Clarendon Hills station

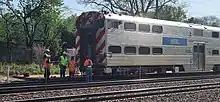
Workers cutting off the plow of Cab Car 8473 after hitting a truck

Clarendon Hills was the site of a collision at 8:16 AM on Wednesday, May 11, 2022, between inbound Metra train no. 1242 and the cab of a box truck stopped on the tracks. It was not immediately known why the truck was stopped, as there had been sufficient room for it to safely clear the crossing. One person, a 72-year-old Downers Grove woman aboard the train, was ejected from the first car and killed. At least four people were injured, including the train engineer and a conductor. The driver and two passengers of the truck had escaped prior to the impact and were not injured.